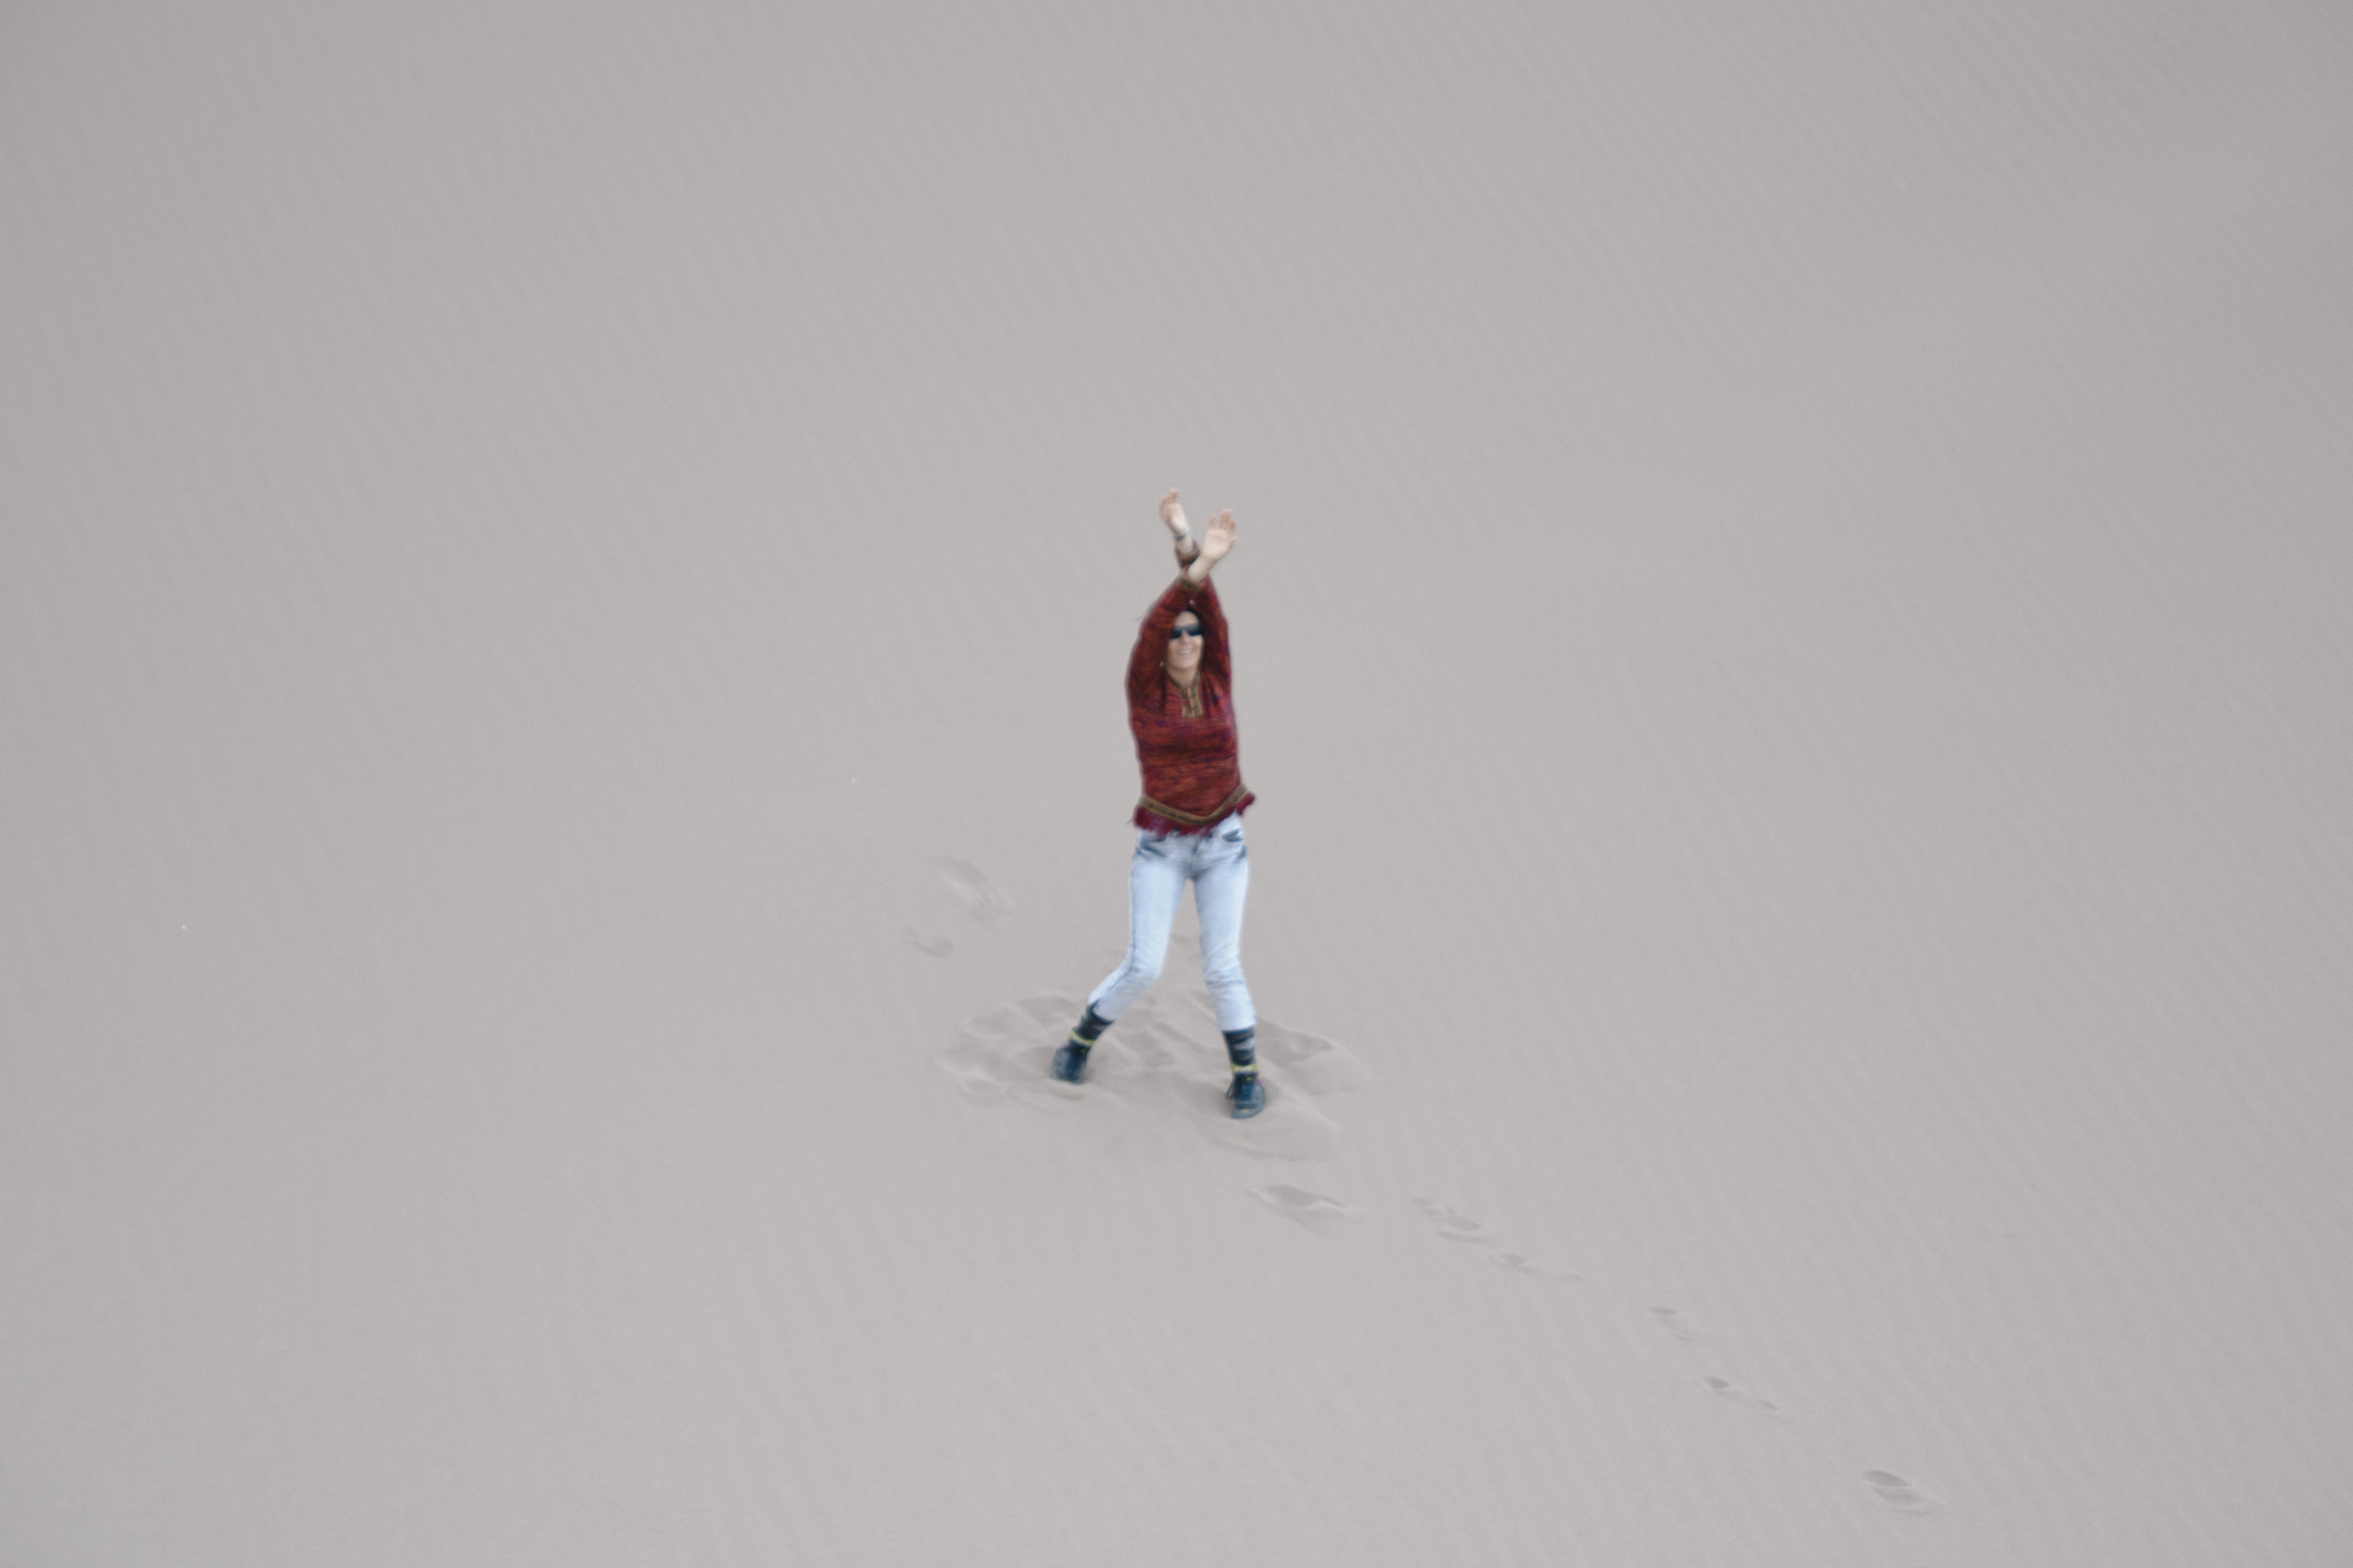
snow, winter, white, jumping, weather, nikon, chile, sanpedrodeatacama, d300